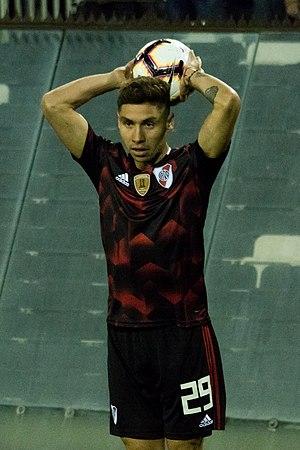
Gonzalo Montiel né le 1ᵉʳ janvier 1997 à González Catán, Buenos Aires en Argentine, est un footballeur argentin qui évolue actuellement au poste d'arrière droit à River Plate.